History of coins in Italy

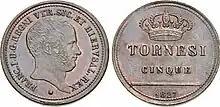
Two Sicilies tornesel, 1827

The Papal States scudo (plural: "scudi") was the coinage system used in the Papal States until 1866. It was subdivided into 100 "baiocchi" (singular: "baiocco"), each of 5 "quattrini" (singular: "quattrino"). Other denominations included the "grosso" of 5 baiocchi, the "carlino" of baiocchi, the "giulio" and "paoli" both of 10 baiocchi, the "testone" of 30 baiocchi and the "doppia" of 3 scudi.